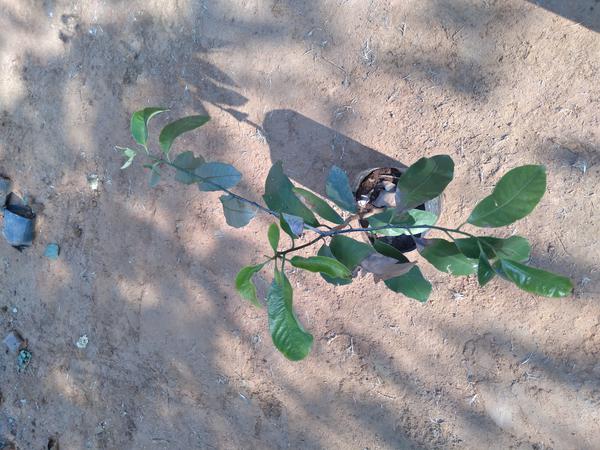
Plant: Mango